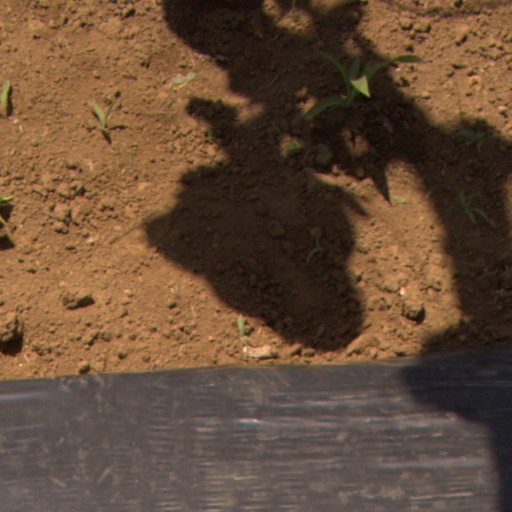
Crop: Jerusalem artichoke